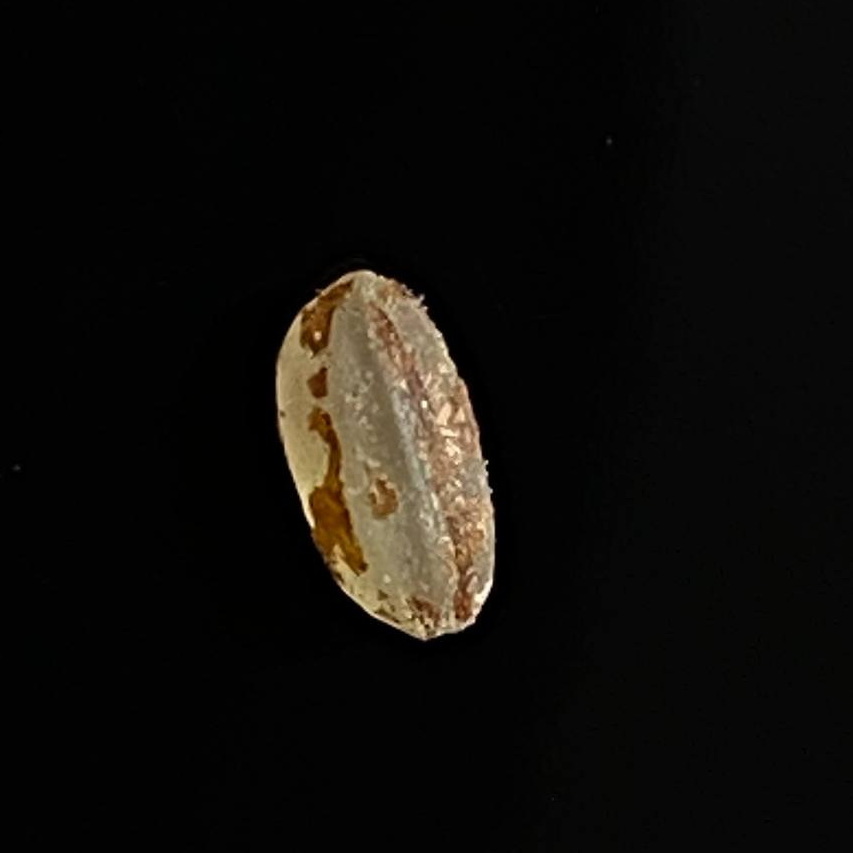
Rice variety: Lal_Aush